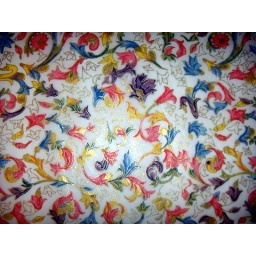
This is a tissue-consistency paper that works well as a liner or flyleaf in the books I make.